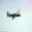
Label: airplane